Molde

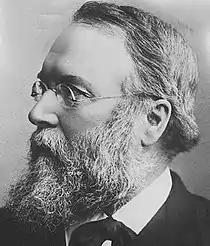
O.A.Qvam, ca.1900

The Church of Norway has ten parishes within Molde Municipality. It is part of the Molde domprosti (arch-deanery) in the Diocese of Møre.